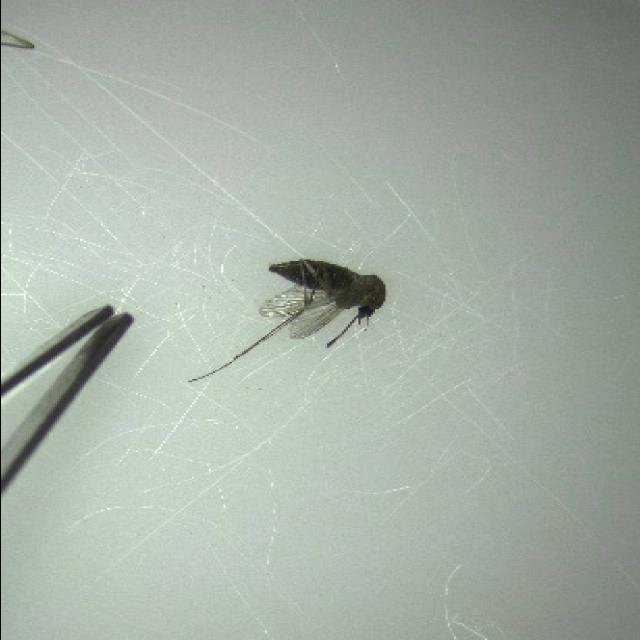
Species: culex_tritaeniorhynchus